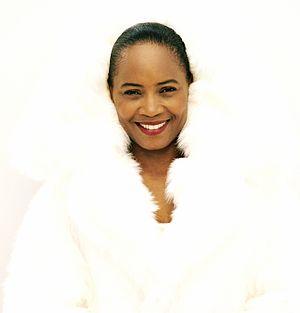
Barbara Hendricks est une cantatrice, née le 20 novembre 1948 à Stephens en Arkansas. Afro-américaine et citoyenne des États-Unis de naissance, elle est de nationalité suédoise par mariage.